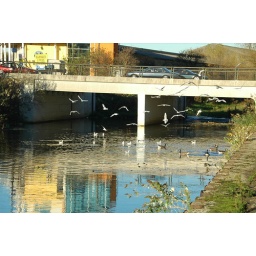
Ducks, Geese, etc flapping about near the Ferry Lane road bridge.This part of the bridge leads to the locks' drainage channel